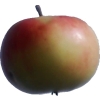
Label: Apple 11